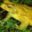
Label: frog